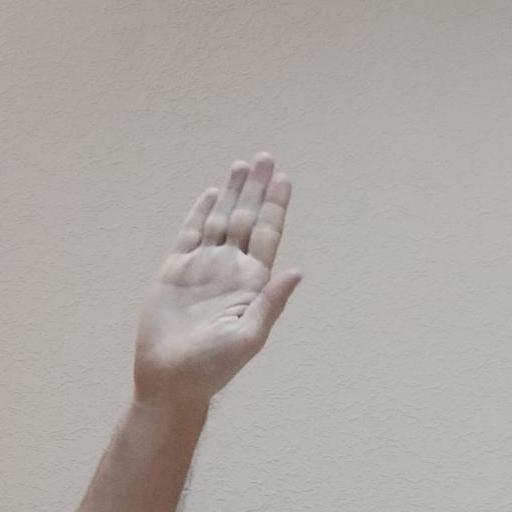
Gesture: stop